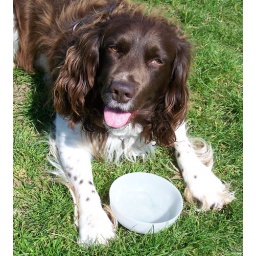
He really enjoyed a nice bowl of cool fresh water while we were in How Tun Woods this afternoon.